2007 enlargement of the European Union

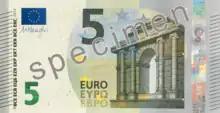
5 euro note from the new Europa series written in Latin (EURO) and Greek (ΕΥΡΩ) alphabets, but also in the Cyrillic (ЕВРО) alphabet, as a result of Bulgaria joining the European Union in 2007.

With this accession, Cyrillic became the third official alphabet of the EU, after the Latin and Greek alphabets. Cyrillic will also be featured on the euro banknotes and the national (obverse) side of the Bulgarian euro coins. The ECB and the EU Commission insisted that Bulgaria change the official name of the currency from ЕВРО (EVRO) (as accepted) to ЕУРО (EURO), claiming that the currency should have a standard spelling and pronunciation across the EU. For details, see Linguistic issues concerning the euro. The issue was decisively resolved in favour of Bulgaria at the 2007 EU Summit in Lisbon, allowing Bulgaria to use the Cyrillic spelling евро on all official EU documents.